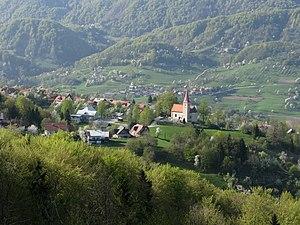
Türje est un village et une commune du comitat de Zala en Hongrie.